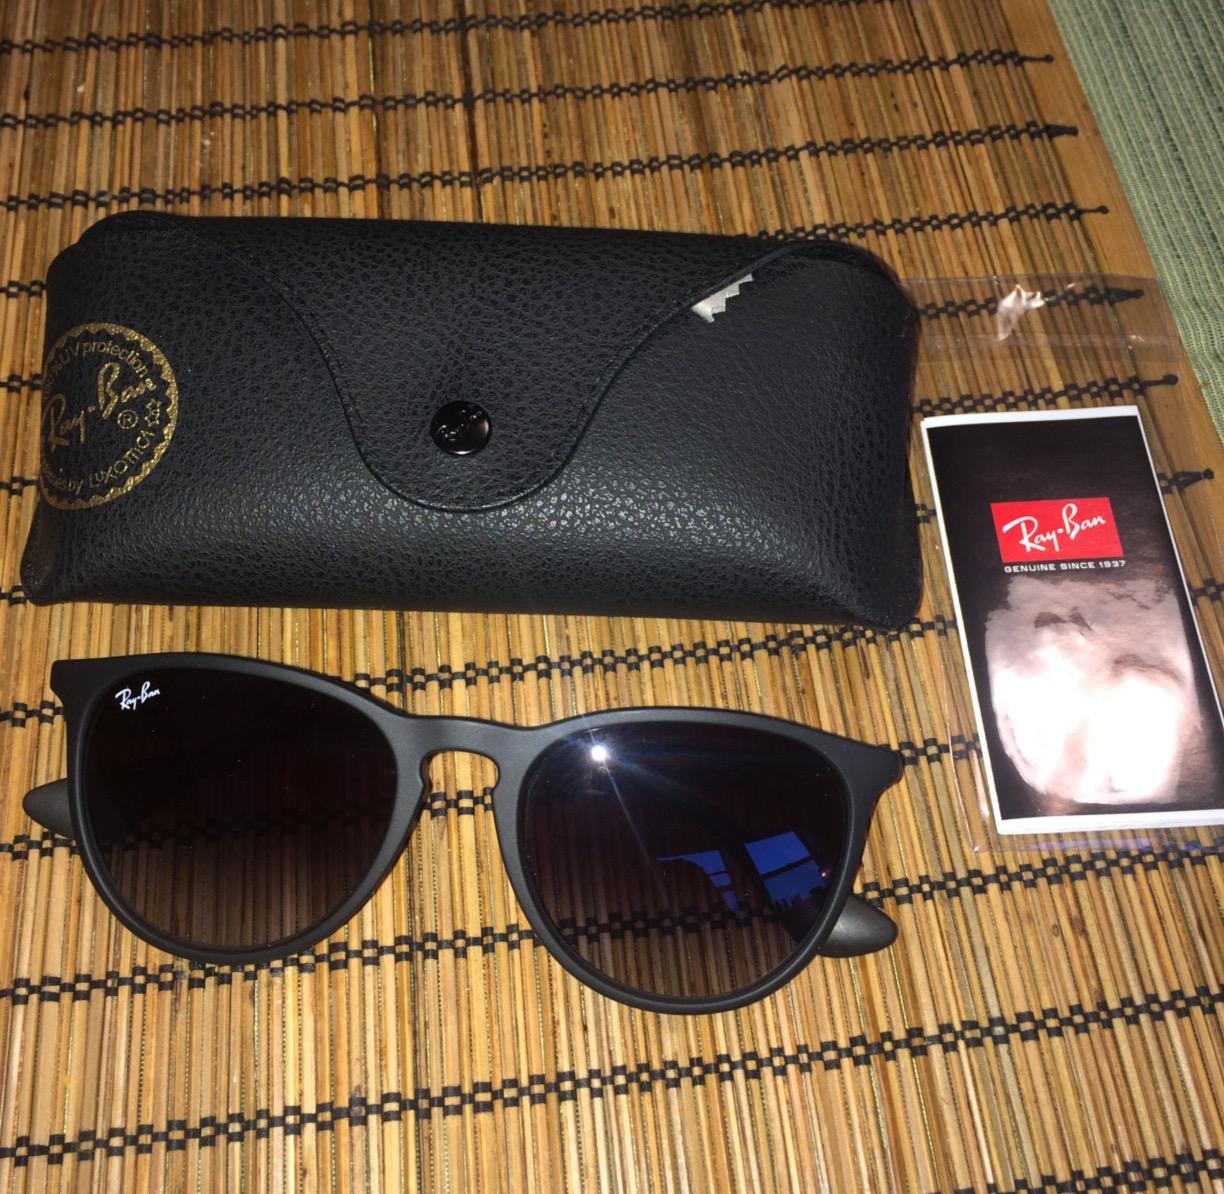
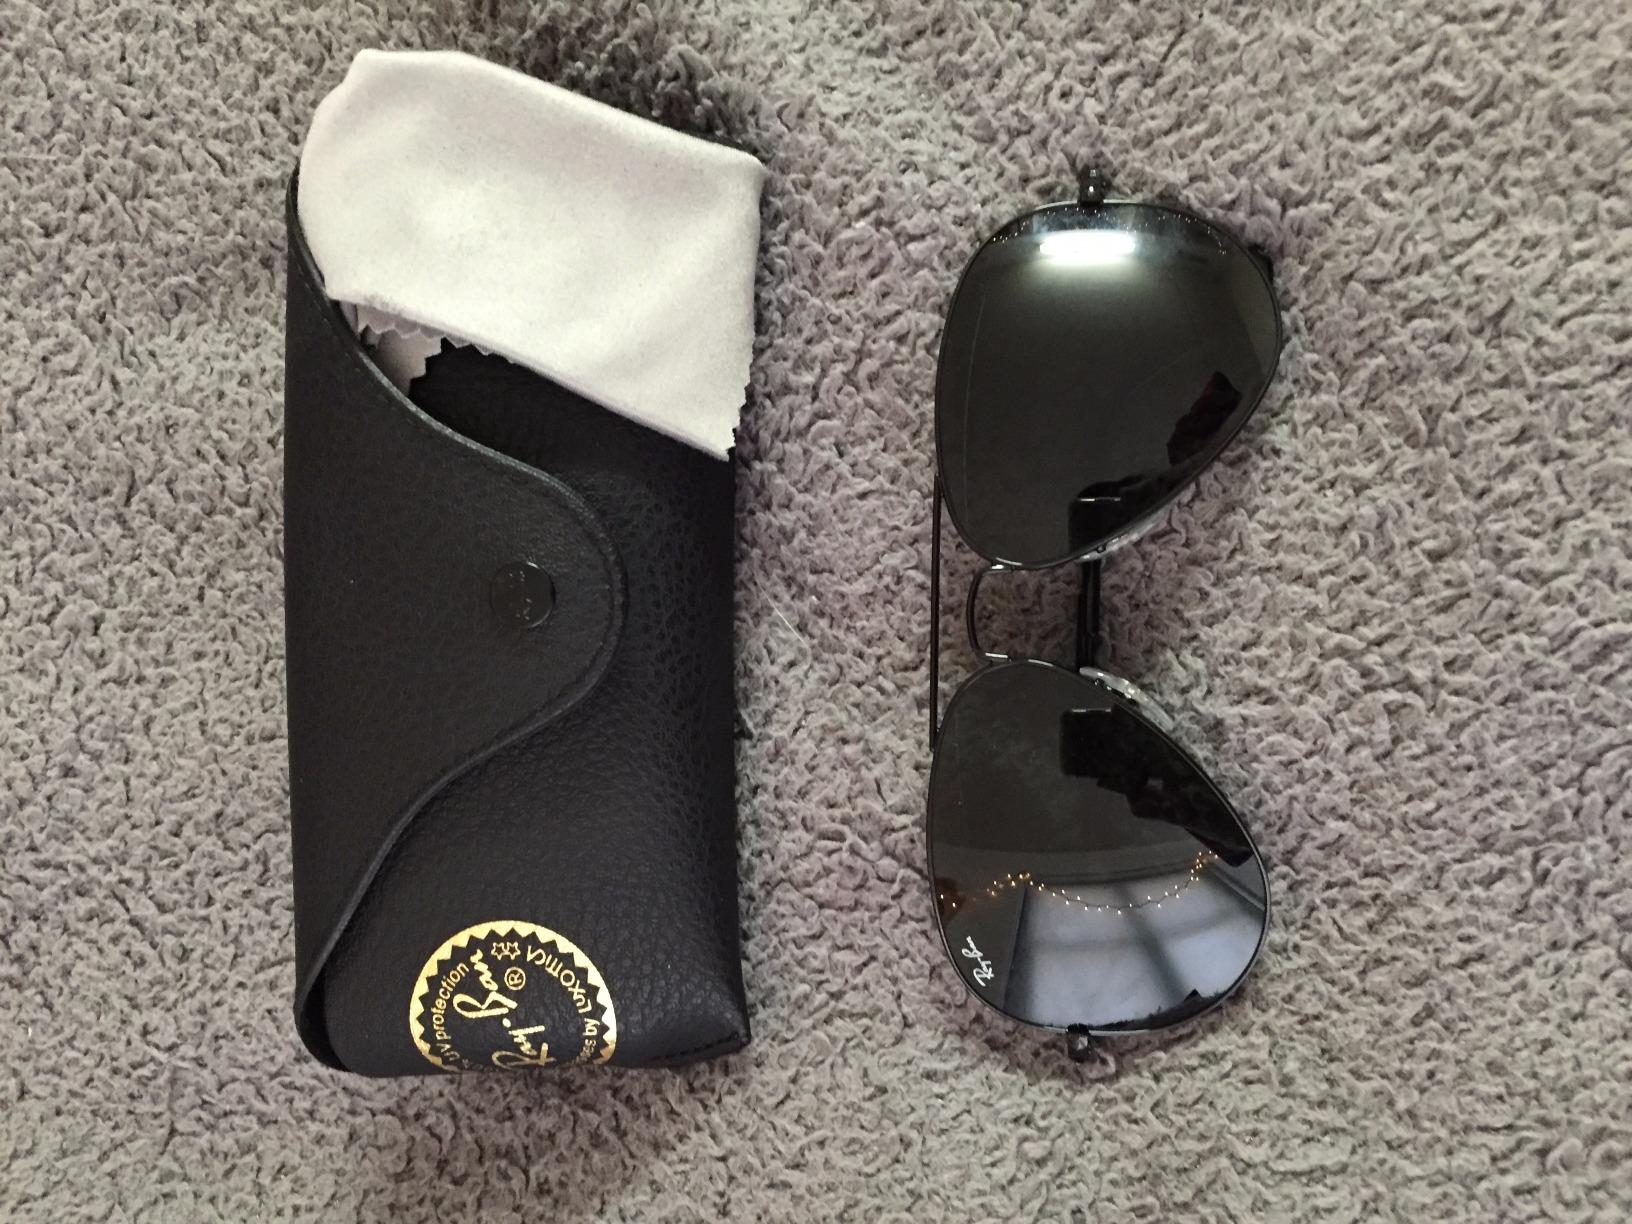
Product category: accessories_sunglasses
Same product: no